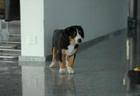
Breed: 221-n000055-EntleBucher